Nossa Senhora da Graça incident

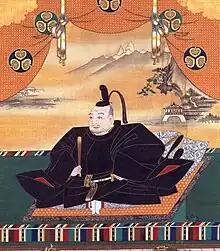
Tokugawa Ieyasu

In Nagasaki, the "bugyō" Hasegawa Fujihiro gave Pessoa more trouble than was usual for Europeans in Japan at the time. Hasegawa repeatedly tried to inspect the ship's contents, but Pessoa always rejected it, and Hasegawa temporarily relented. When all the merchants and merchandise were unloaded, Hasegawa paid the Portuguese scant courtesy and bought all the best silk at low fixed prices, ostensibly on behalf of the retired "shōgun" Tokugawa Ieyasu. For reasons not entirely clear, Hasegawa and his colleague, the "daikan" Murayama Tōan, showed hostility to the Portuguese traders at this time, whereas previous relations had been amicable. Their behavior may have been motivated by jealousy against the influential Jesuit father João Rodrigues at Ieyasu's side, desire for a larger share of the Portuguese trade, or merely be a reflection of Ieyasu's increasing impatience with the Portuguese. Hasegawa and Murayama complained to Ieyasu of Portuguese insolence, pointing out that they acted with virtual extraterritoriality in Nagasaki and accusing them of hiding the best silk to sell in the black market for higher prices. They added that if Ieyasu adopted a harder line against the Portuguese, the red seal ships could compensate for some potential losses in the Portuguese trade. Faced with the Dutch establishment of trade at Hirado, Pessoa reconciled with Hasegawa and Murayama through the intercession of the Jesuits and a monetary bribe.